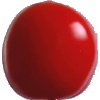
Label: Tomato 4